Clara Augusta Jones Trask

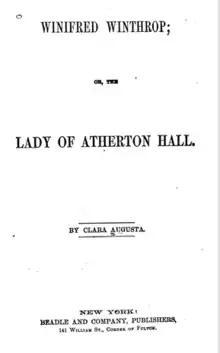
"Winifred Winthrop, Or, The Lady of Atherton Hall"

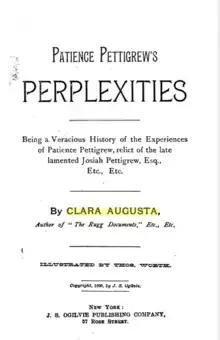
"Patience Pettigrew's Perplexities"

Trask's first published article appeared when she was 13 years of age, and thereafter she wrote continuously, for newspapers, magazines, and periodicals. Perhaps her best known articles were the "Kate Thorn" papers and essays, which were copied widely, as well as translated into several languages for use in foreign periodicals. The Lippincotts of Philadelphia published a volume of her poems, and she was the author of several humorous books, the most noted of which was "The Adventures of a Bashful Bachelor".